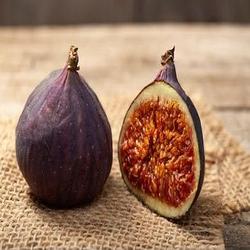
Label: Fig